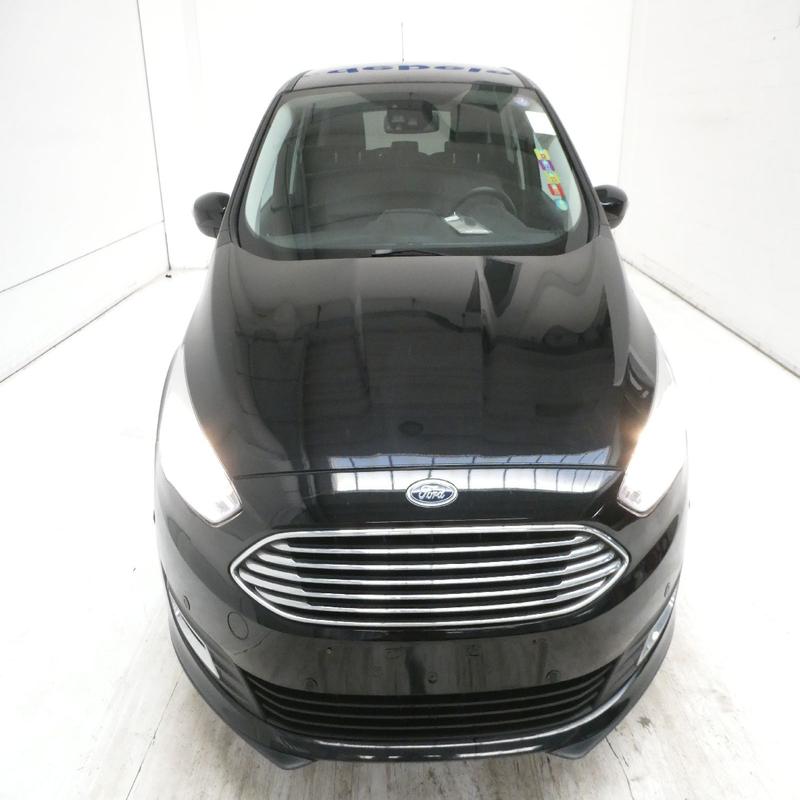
Aucun dommage détecté.
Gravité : aucun